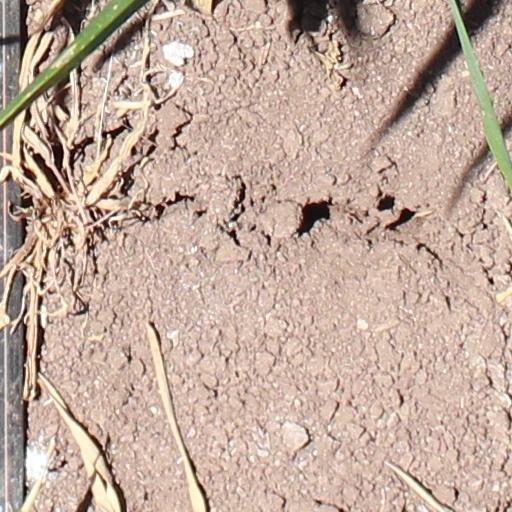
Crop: wheat